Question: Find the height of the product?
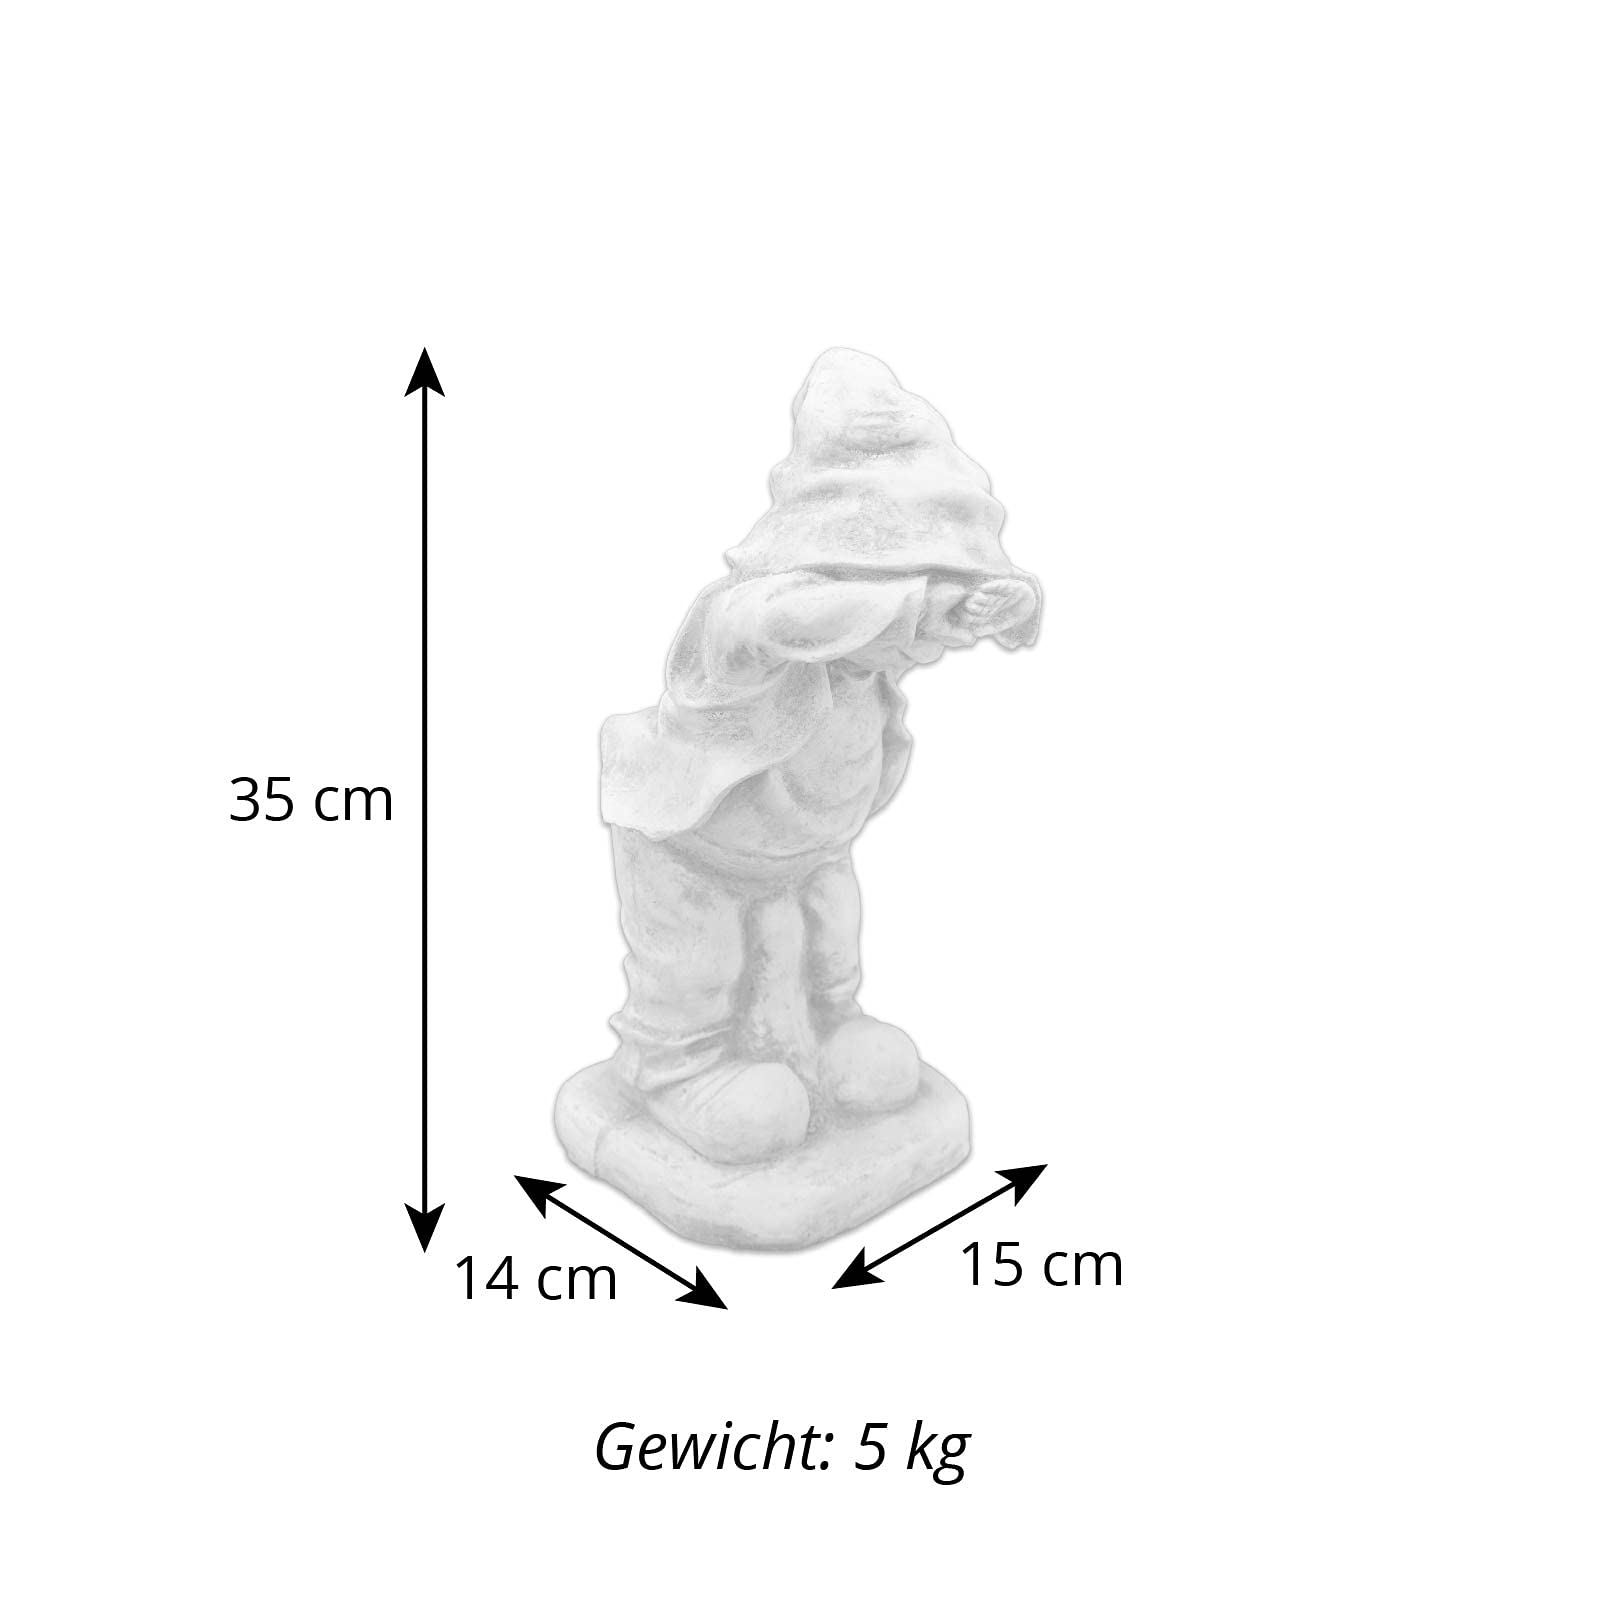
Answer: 35.0 centimetre